Australia at the Paralympics

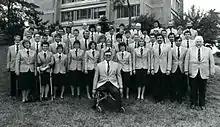
The Australian amputee team at the 1984 New York Paralympic Games.

In 1984, Australia more than doubled its previous highest medal count with a tally of 154 medals. For the first time, four Cerebral Palsy athletes and one "Les Autres" athlete participated in the Games. Each won medals: Robert Walden (swimming) won four gold medals, Terry Biggs (table tennis) won a gold medal, Lyn Coleman (cycling) won silver medal and Malcom Chalmers (swimming) won a gold, silver and two bronze medals.